Albert Barracks

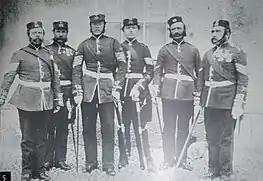
58th Regiment NCOs

Troops of the 65th Regiment were the first stationed at Albert Barracks. In 1849 they were replaced by the 58th Regiment under Lieutenant Colonel Robert Wynyard. In August 1855 a detachment of the 58th Regiment (273 troops) under Major Charles Nugent was sent to Taranaki on the "Duke of Portland". Tensions had been growing there over land sales and New Plymouth was deemed vulnerable to attack by local Maori.